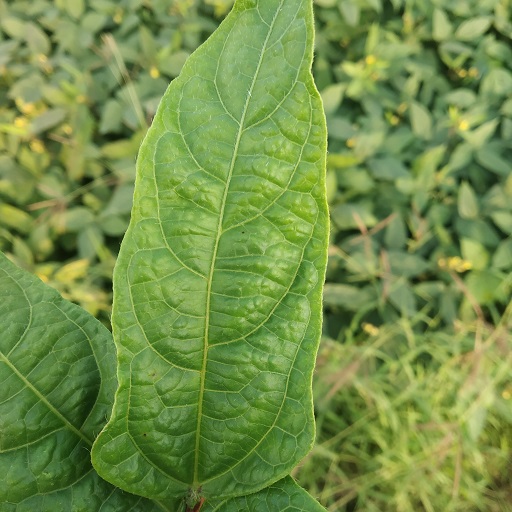
Label: Leaf Crinckle